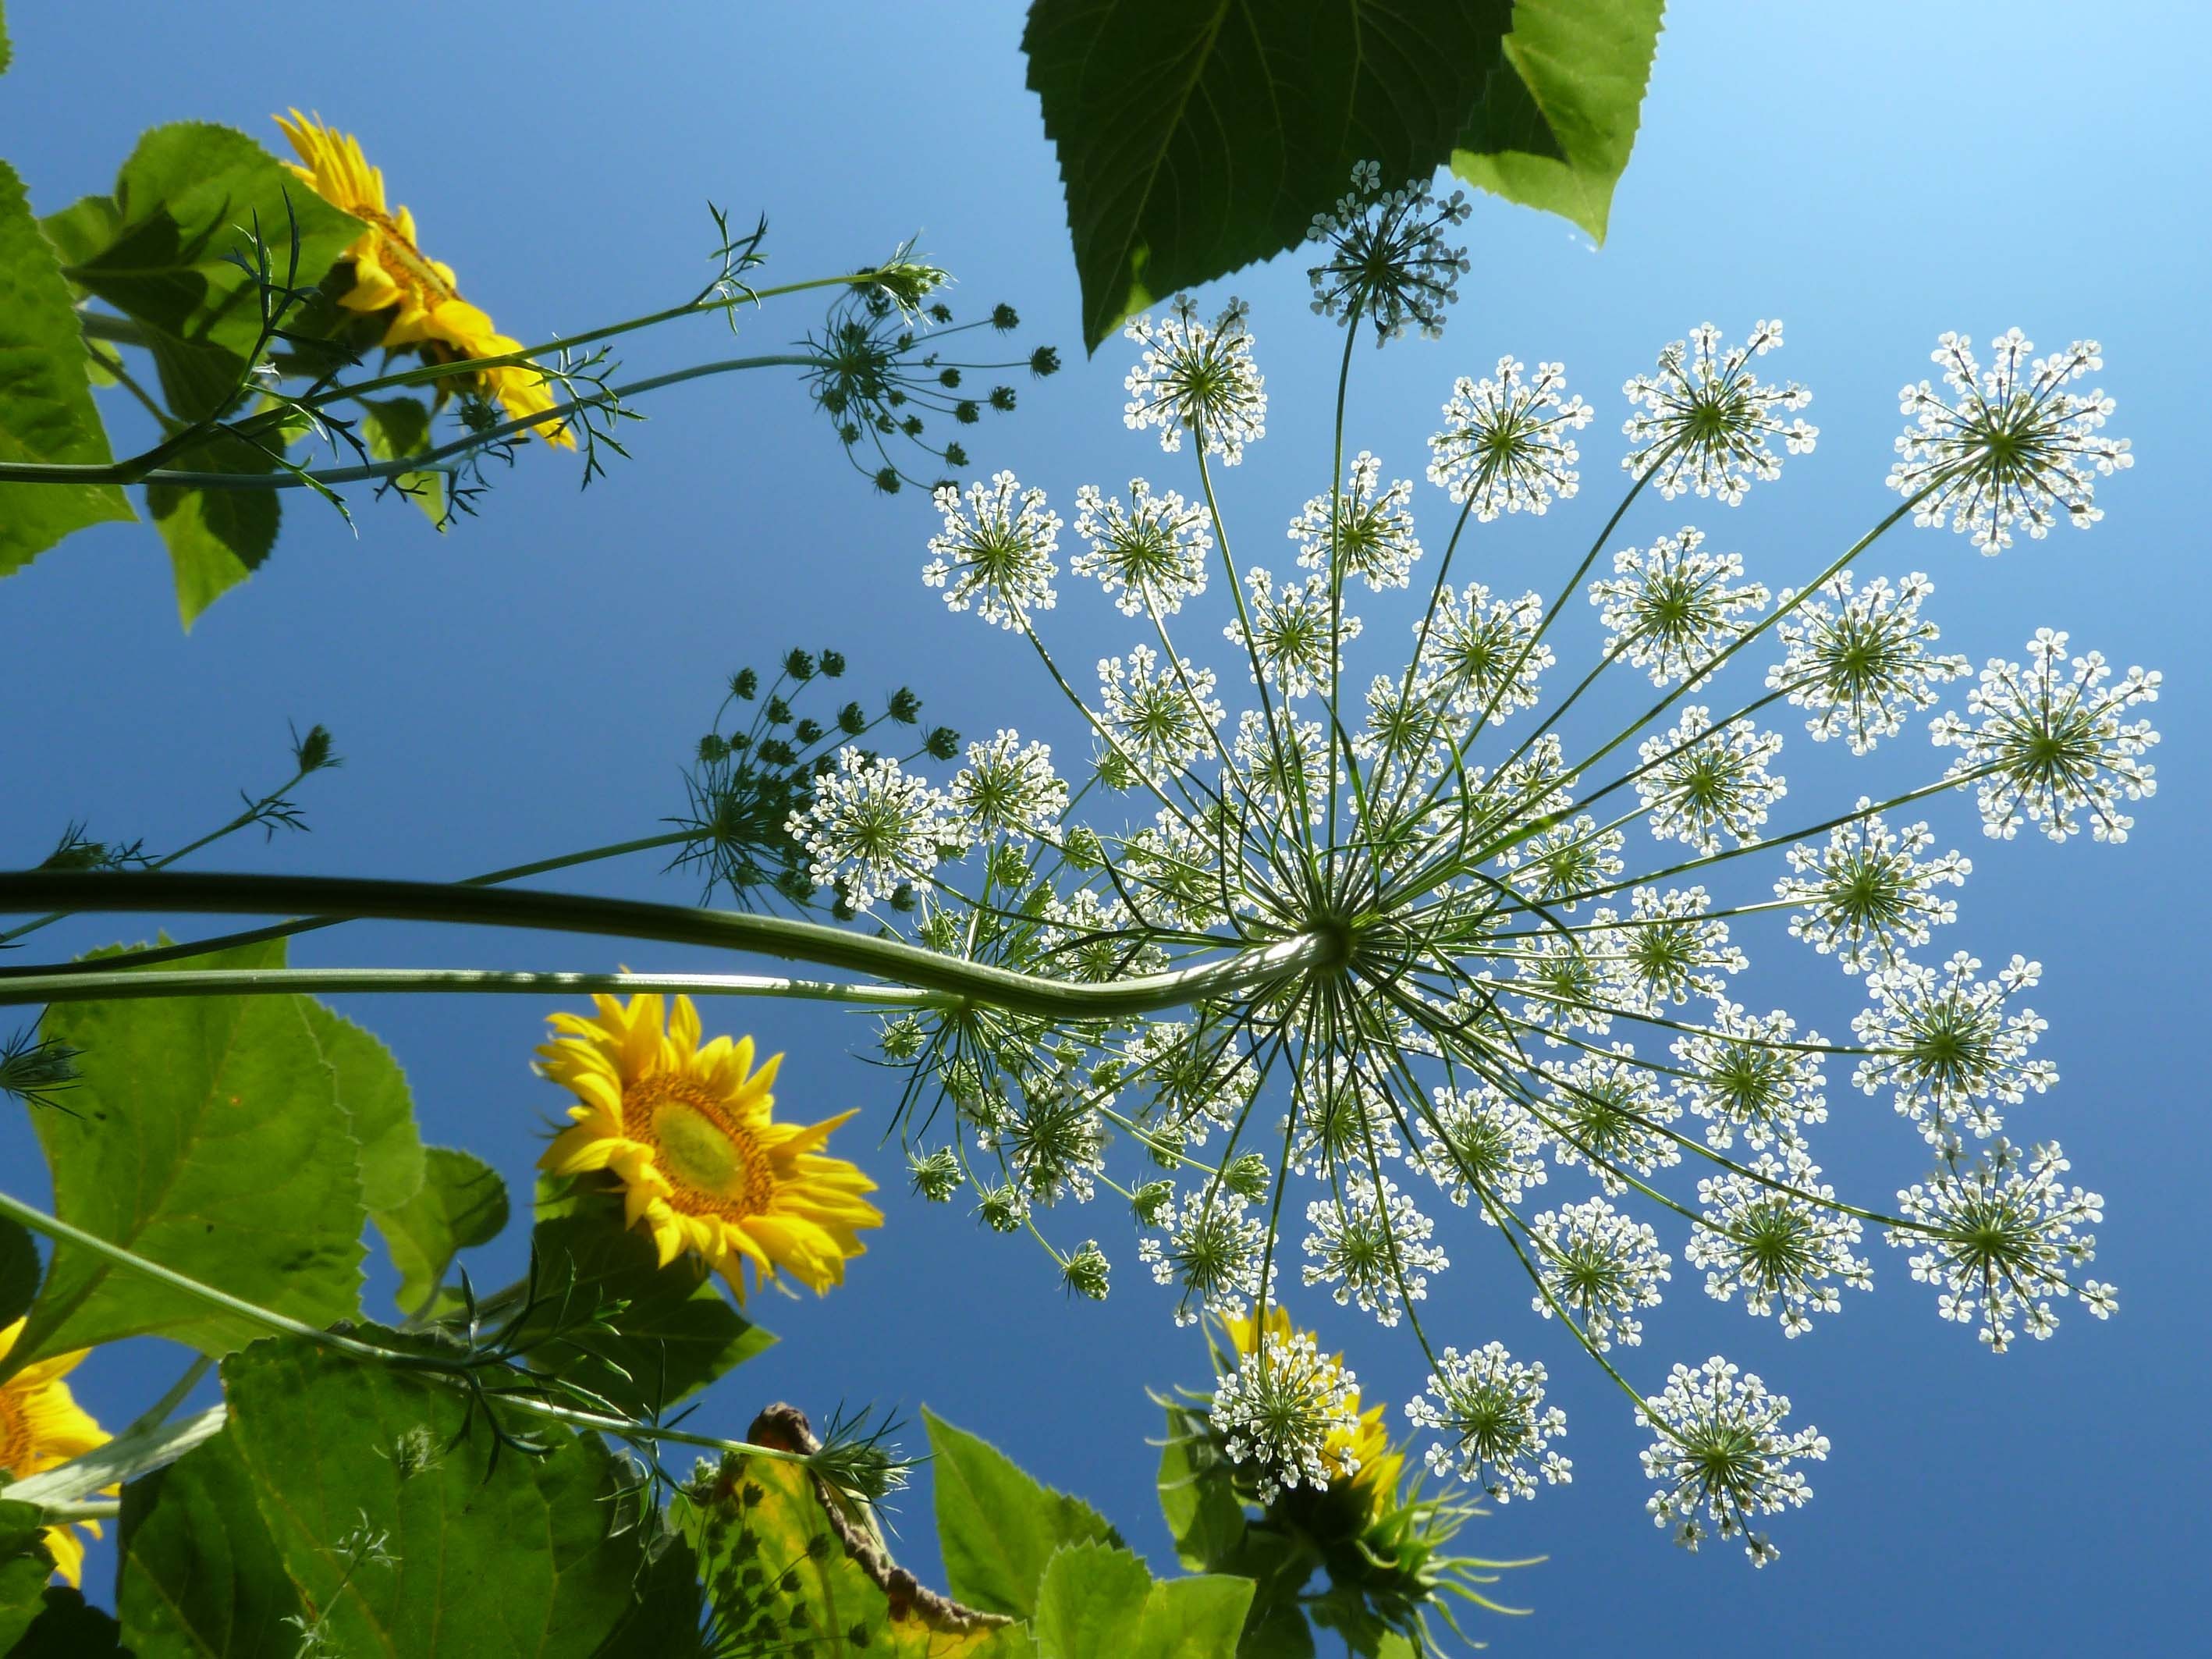
tree, nature, branch, blossom, plant, sky, sun, meadow, sunlight, leaf, flower, produce, botany, flora, carrot, wildflower, ecosystem, flowering plant, umbel, land plant